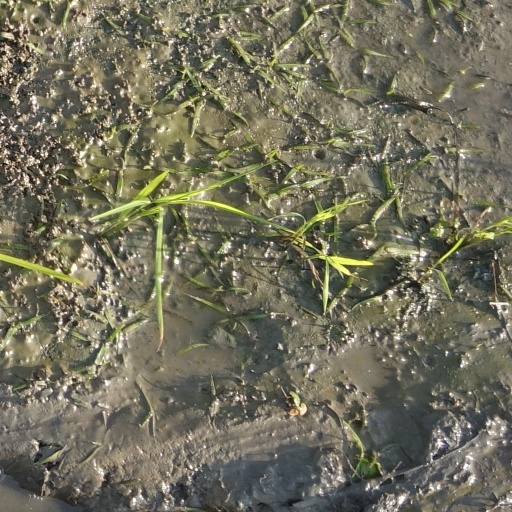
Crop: rice